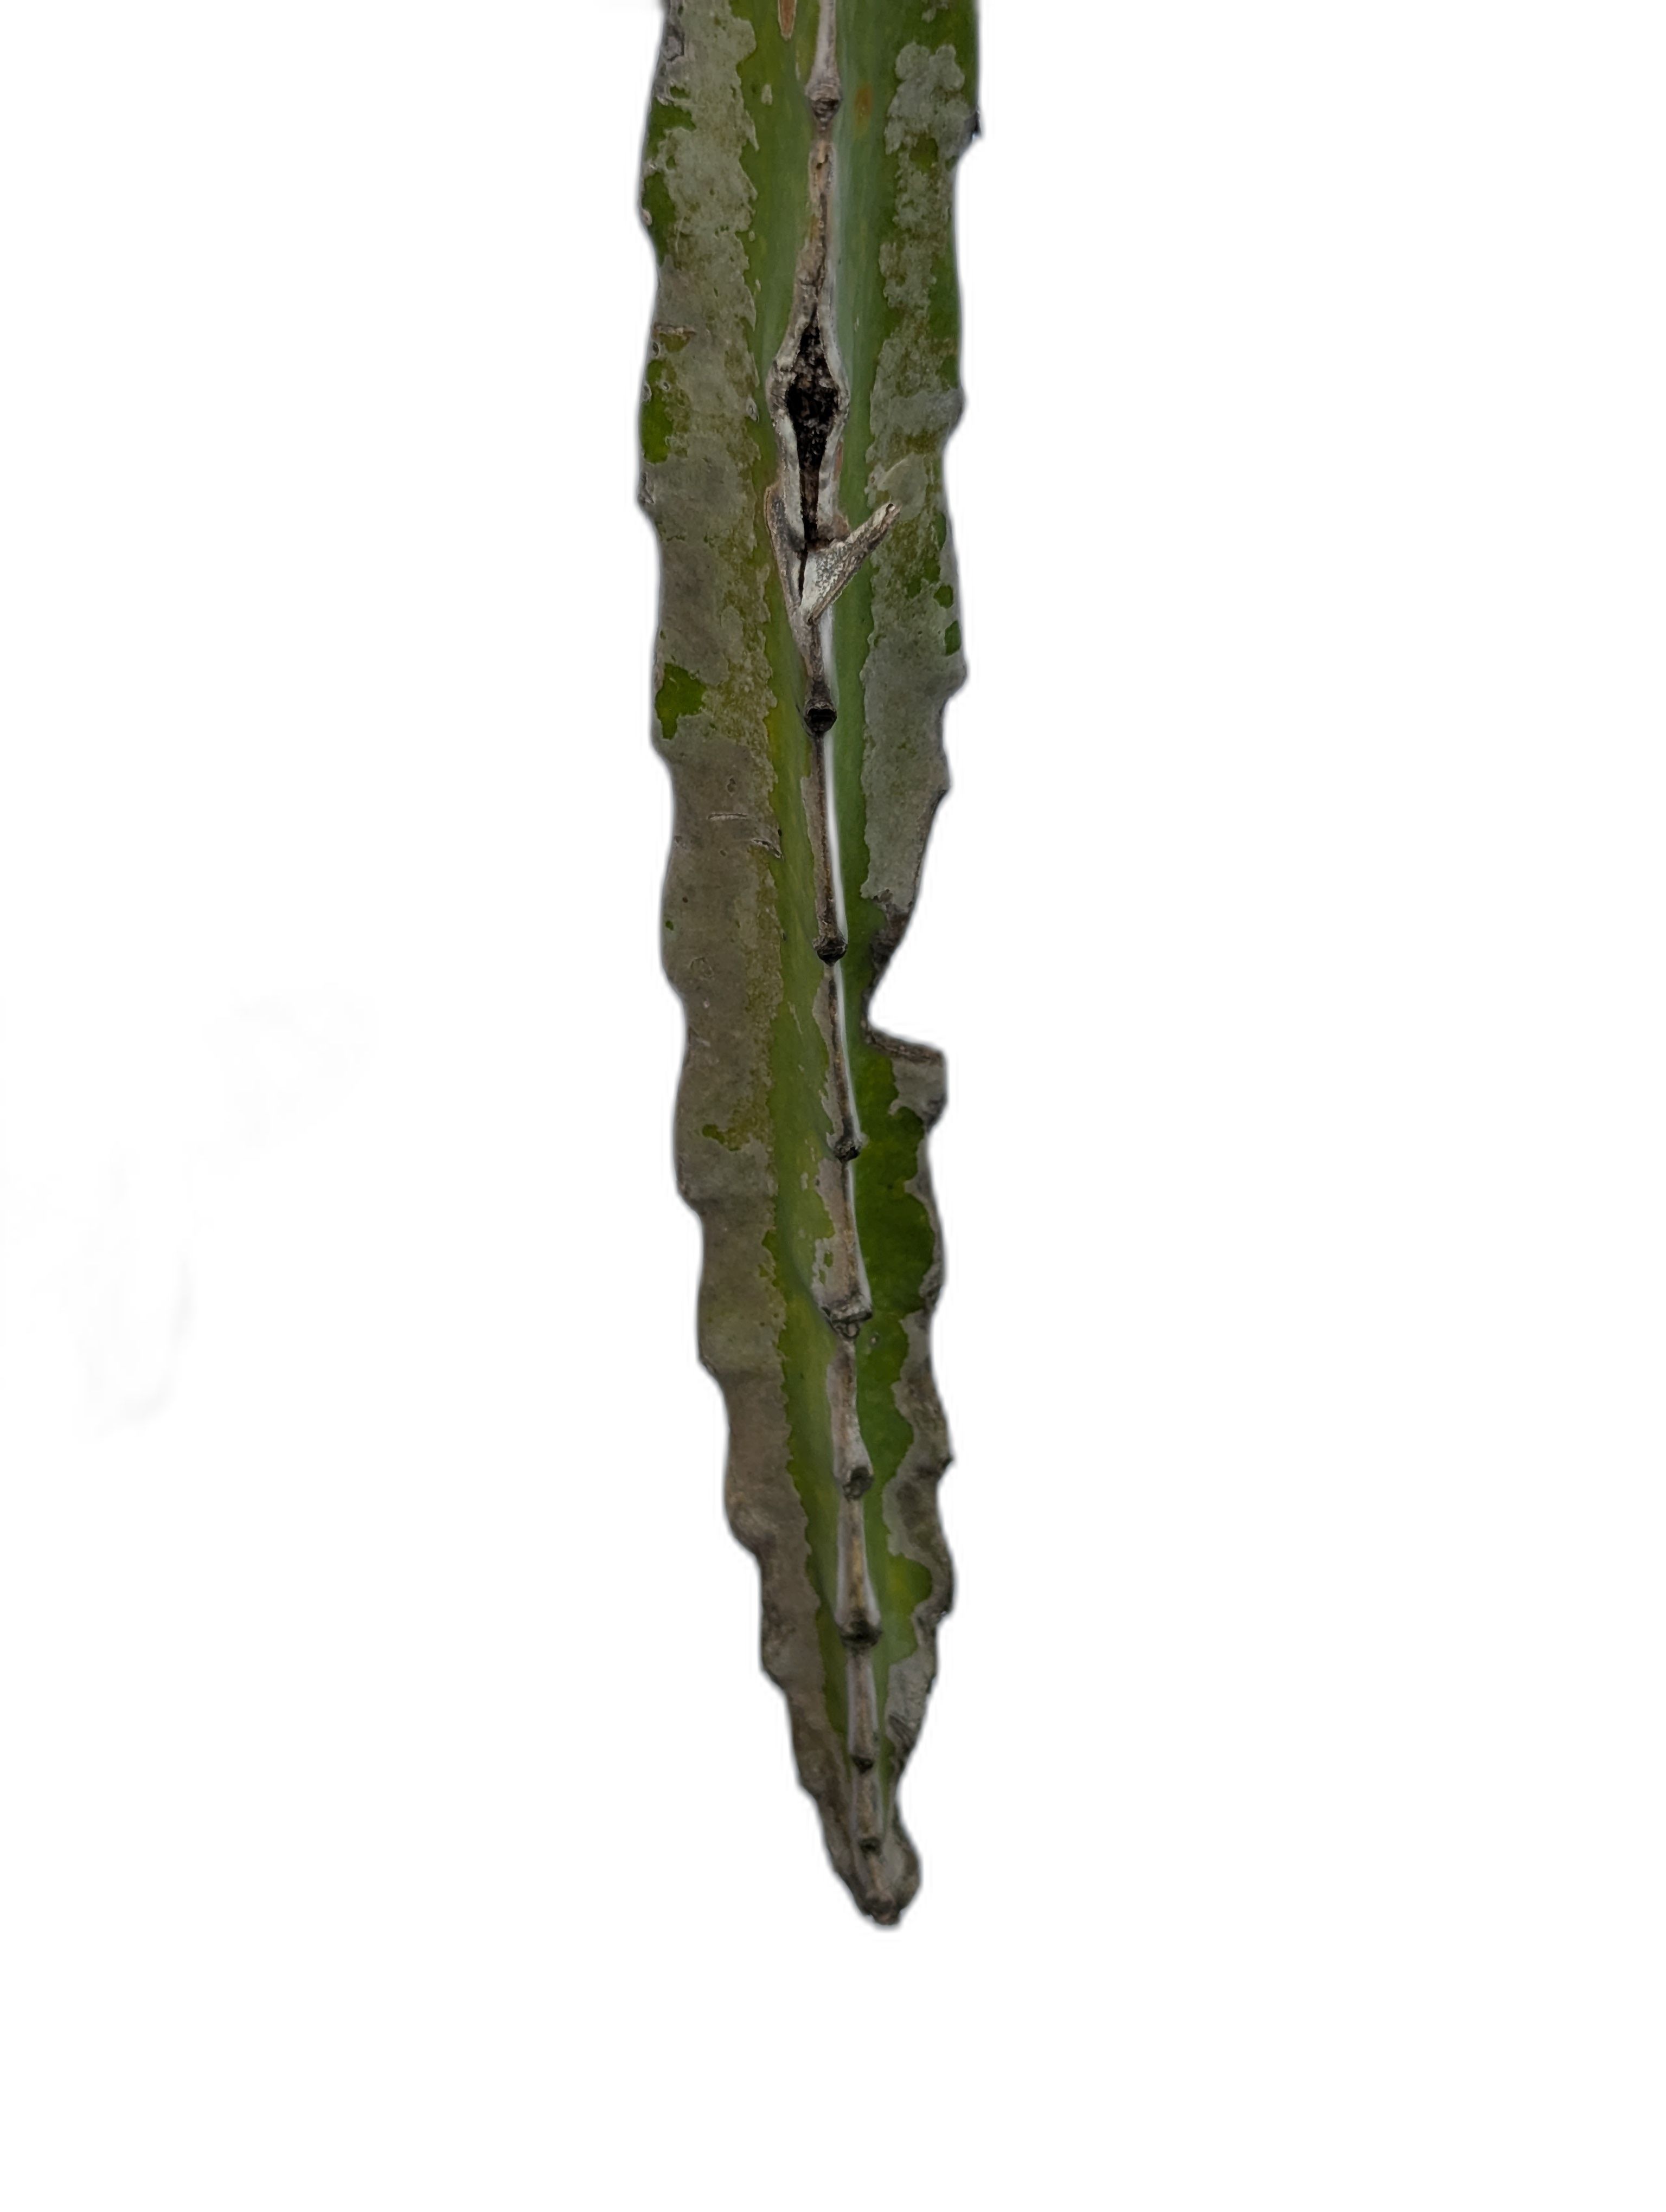
Label: Bad leaf